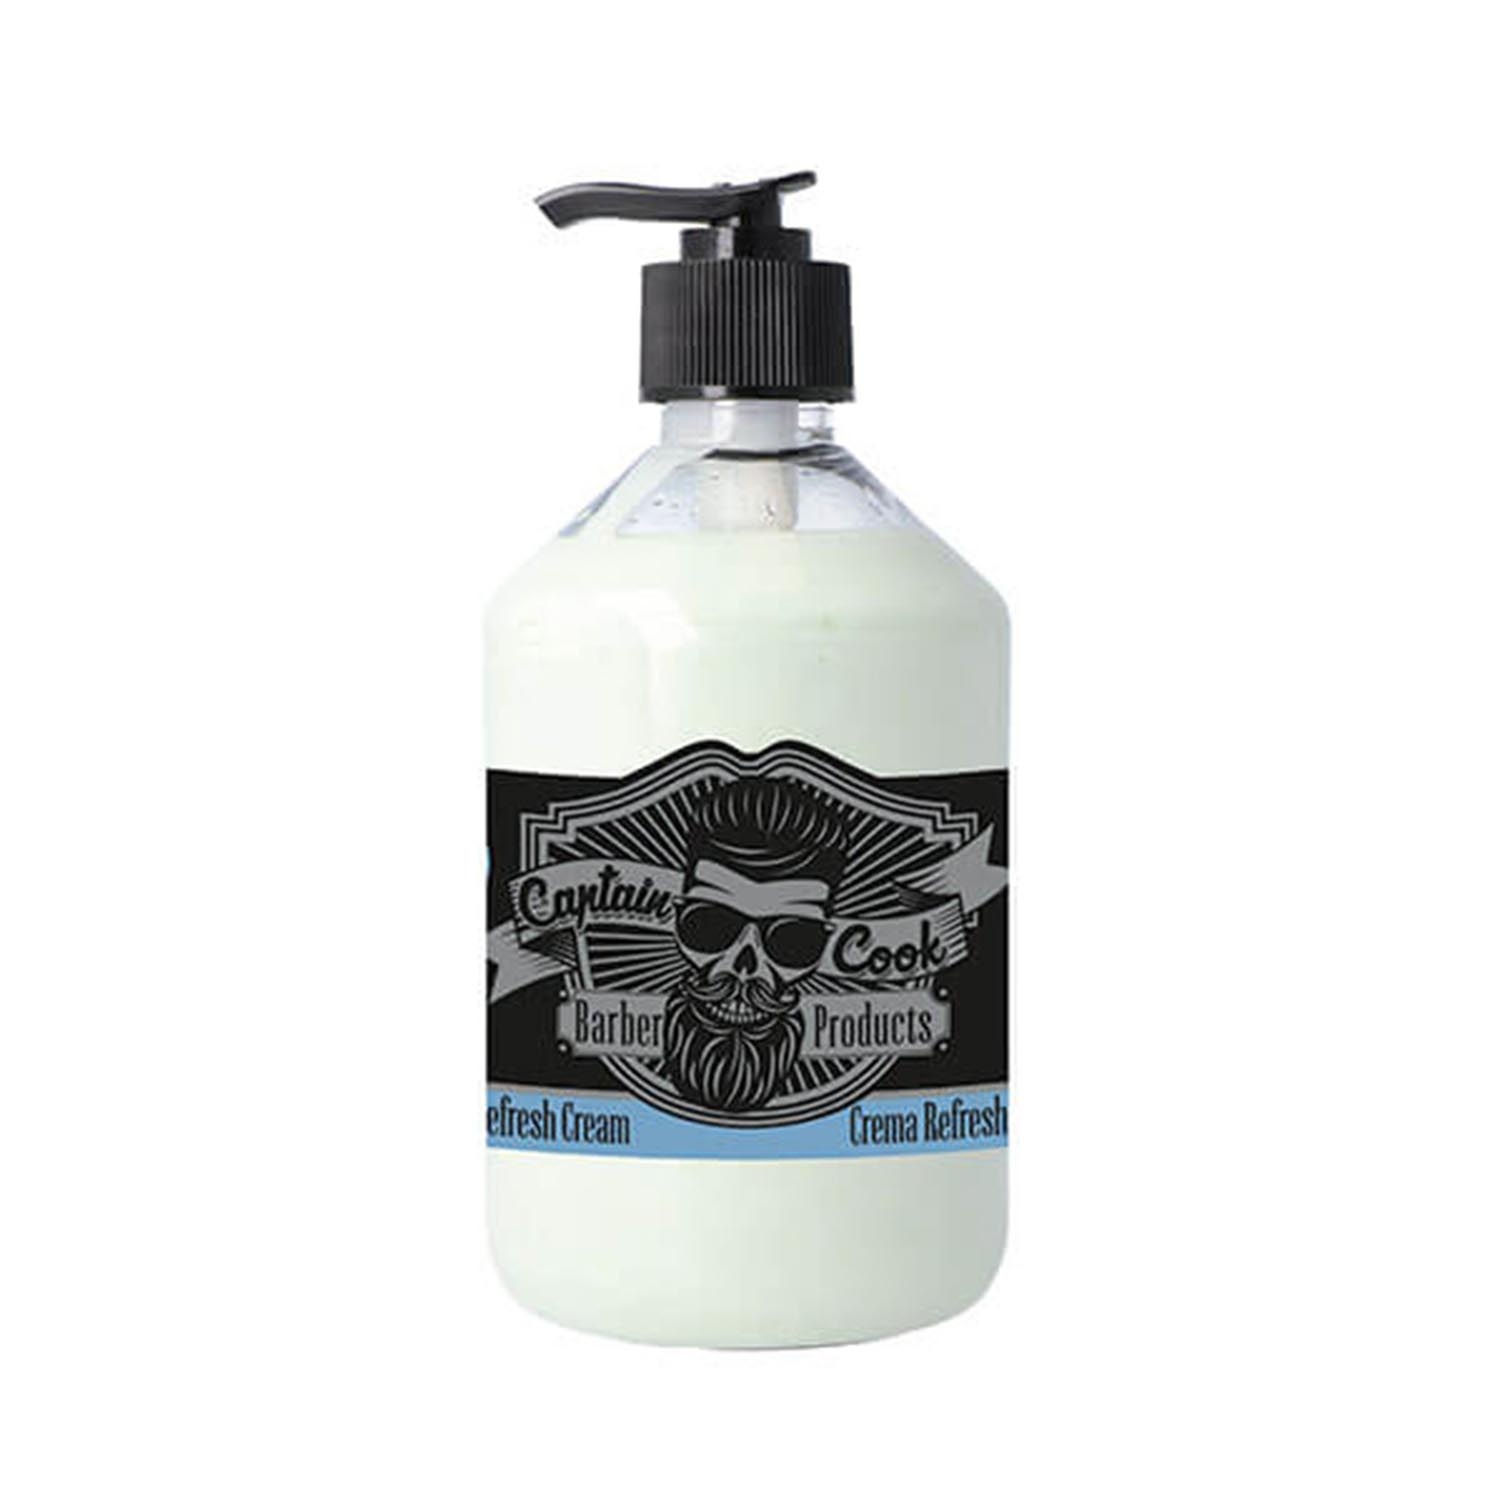
Creme Captain Cook Indústrias Oriol 1942 / 500ml
Descrição A CREME CAPTAIN COOK de 500ml, da marca INDUSTRIAS ORIOL 1942 SL, é a escolha perfeita para quem busca um toque especial nas suas diversas receitas. Este creme é ideal para cozinhar, realçando o sabor dos alimentos com a sua textura rica e cremosa. Seja para pratos salgados ou doces, o CAPTAIN COOK proporciona versatilidade na sua cozinha. A embalagem de 500ml é conveniente para ter sempre em casa, garantindo que nunca falte este ingrediente essencial para as tuas criações culinárias. Com a garantia de qualidade da INDUSTRIAS ORIOL, este creme vai tornar-se rapidamente um favorito na tua despensa. Características Principais: Quantidade: 500ml Marca: INDUSTRIAS ORIOL 1942 SL Uso Versátil: Ideal para diversas receitas Textura Rica: Cremosa e fácil de trabalhar Especificações EAN: 8423029078812 Formato: Garrafa de 500ml Conservação: Armazenar em local fresco e seco
Brand: INDUSTRIAS ORIOL 1942 SL.
Category: Food, Beverages & Tobacco > Food Items > Cooking & Baking Ingredients > Canned & Dry Milk